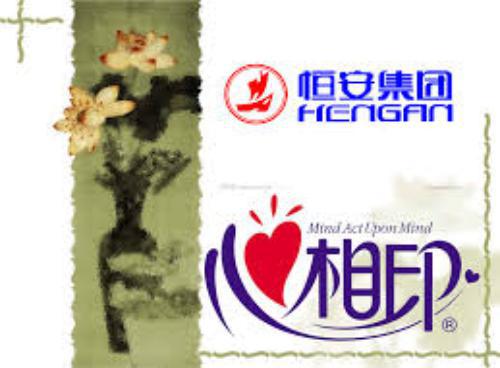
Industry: Necessities